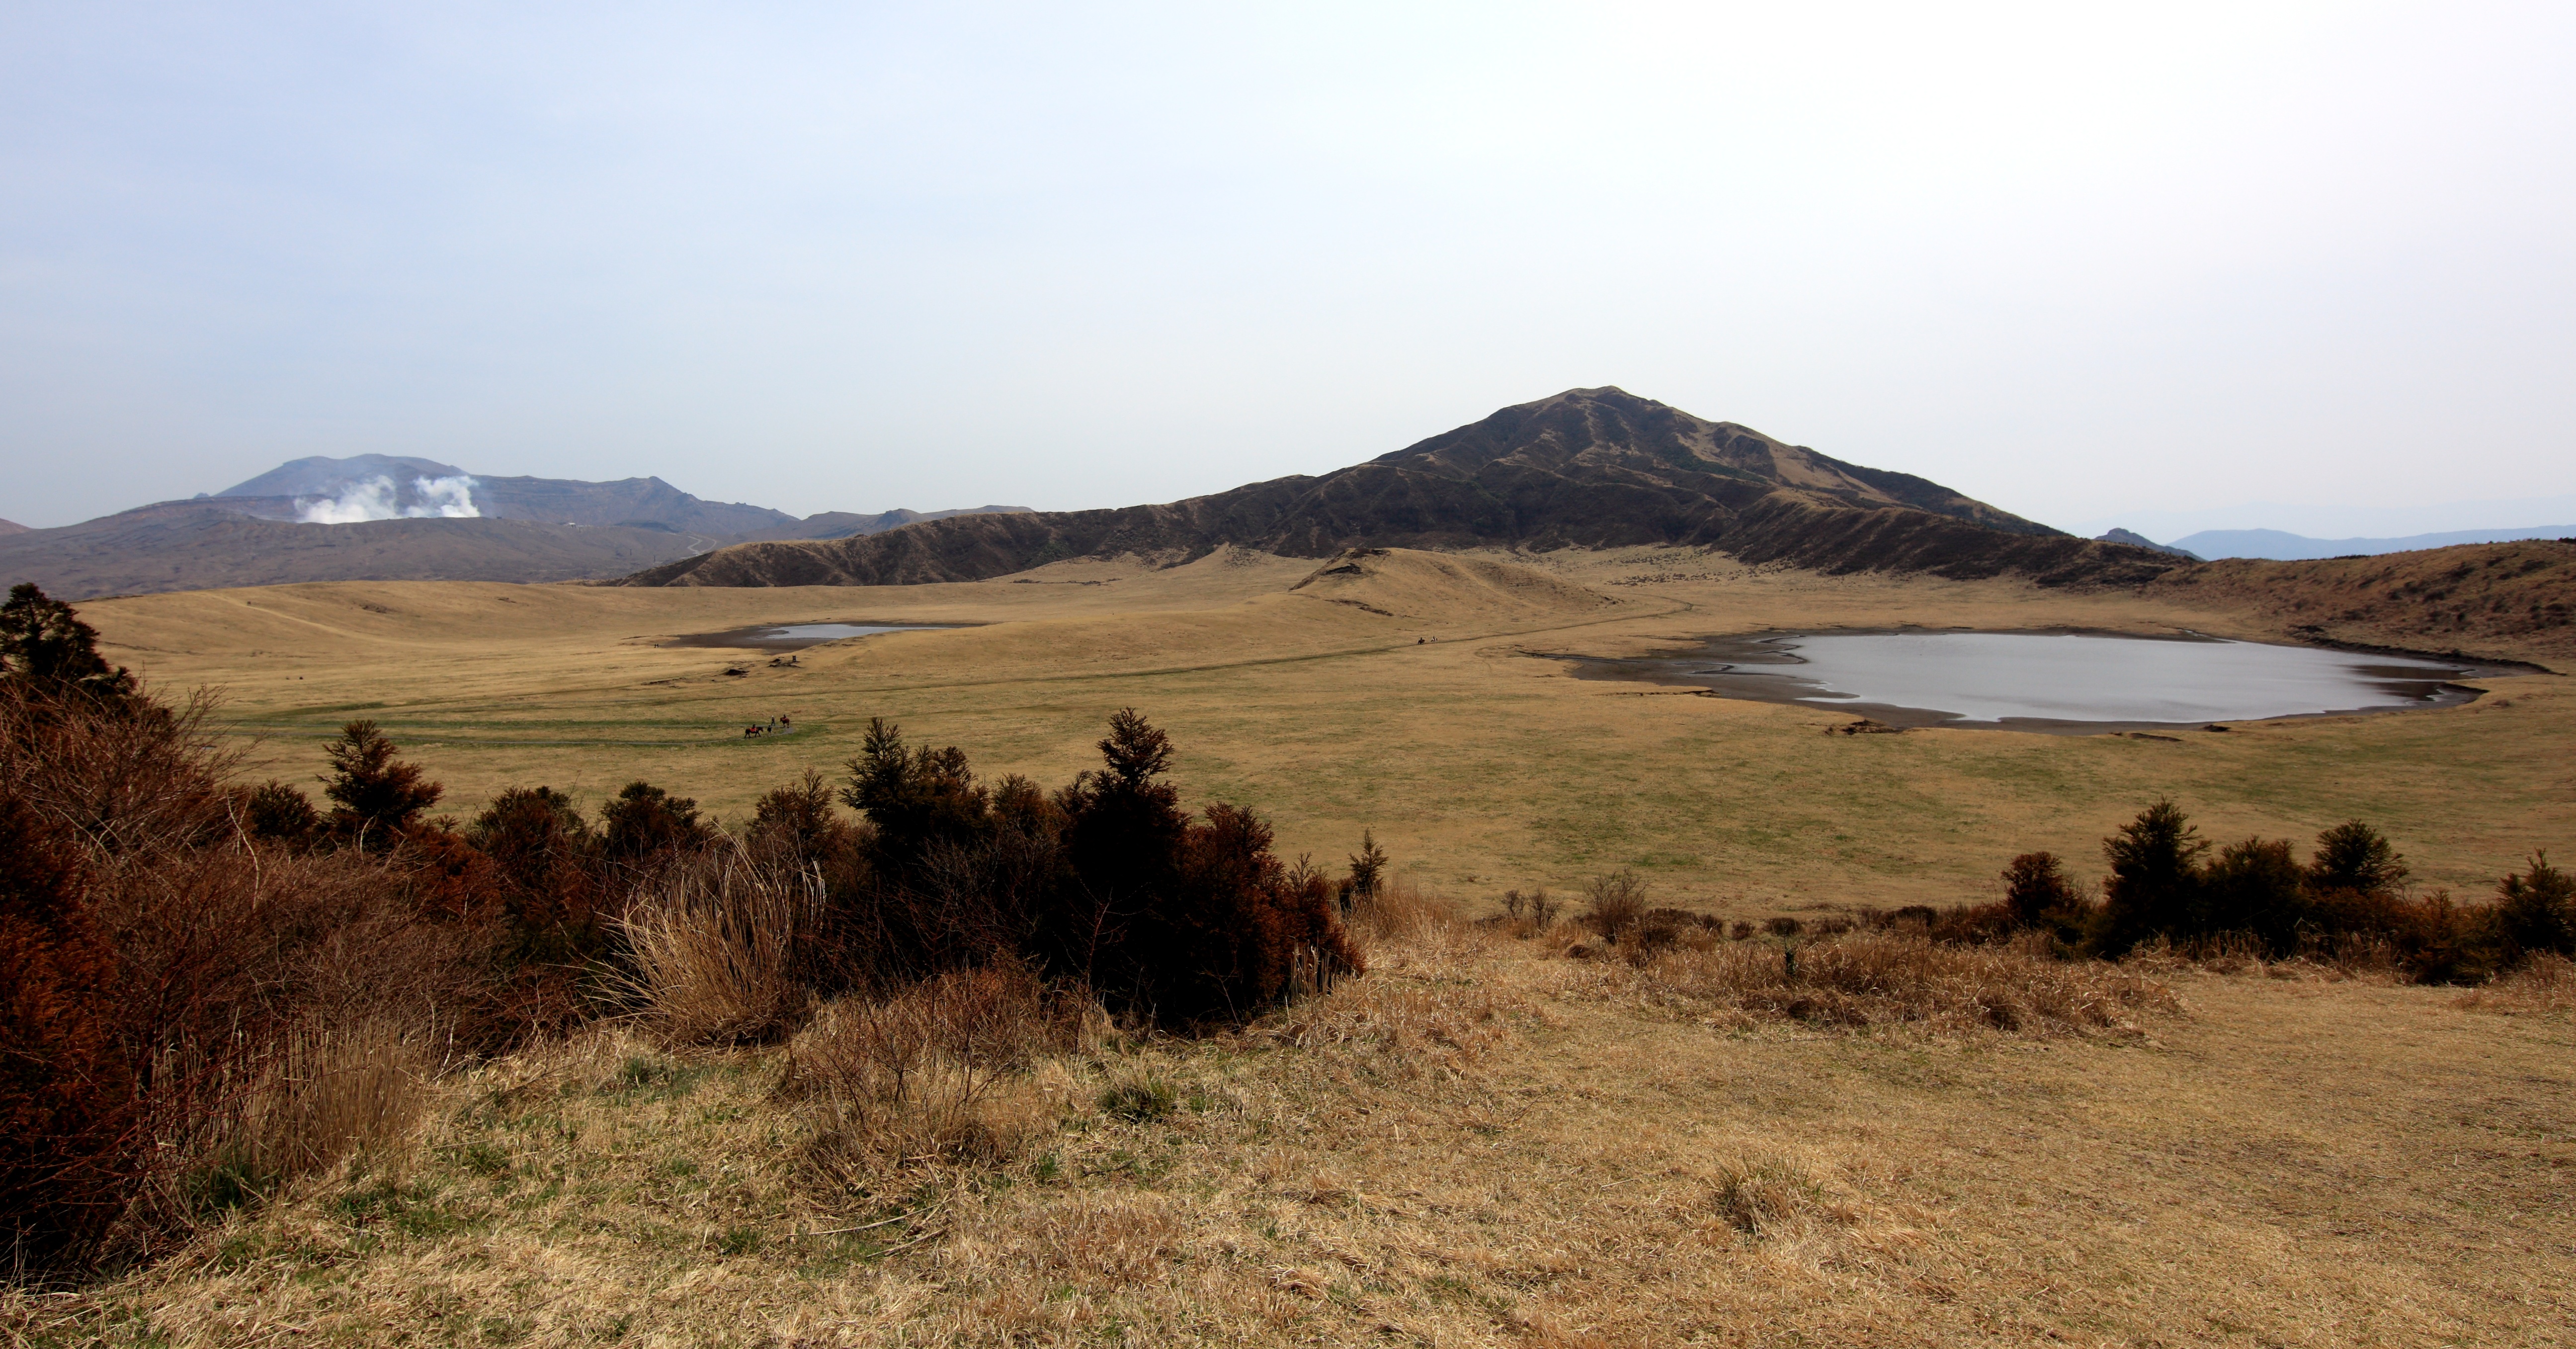
landscape, wilderness, mountain, prairie, hill, adventure, view, valley, high, savanna, ridge, plain, grassland, badlands, plateau, 5d, hires, fell, loch, markii, ecosystem, hi, res, resolution, steppe, rural area, landform, natural environment, geographical feature, mountainous landforms, ecoregion